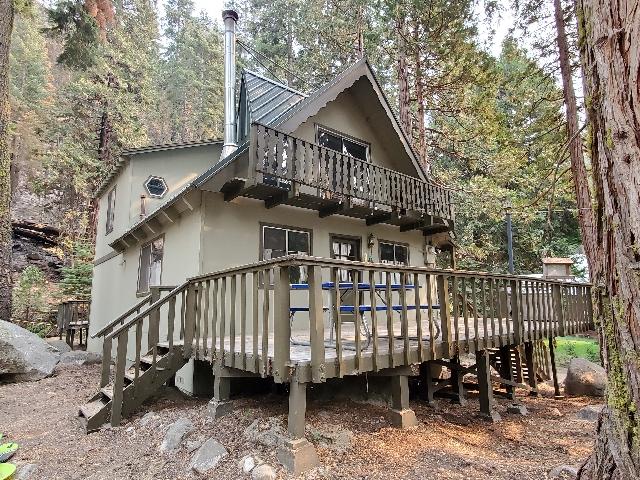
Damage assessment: affected